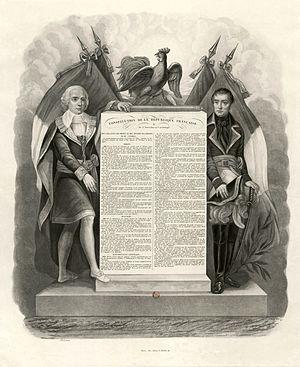
Déclaration des droits et des devoirs de l'homme et du citoyen de 1795, préambule à la Constitution de l'an III, qui fonde le Directoire.
La Déclaration des droits et devoirs de l’homme et du citoyen du 22 août 1795, ou Déclaration de l'an III, correspond au préambule de la Constitution du 5 fructidor an III.
La Constitution de la République française du 5 fructidor an III est la constitution de la Première République française qui fonde le Directoire.